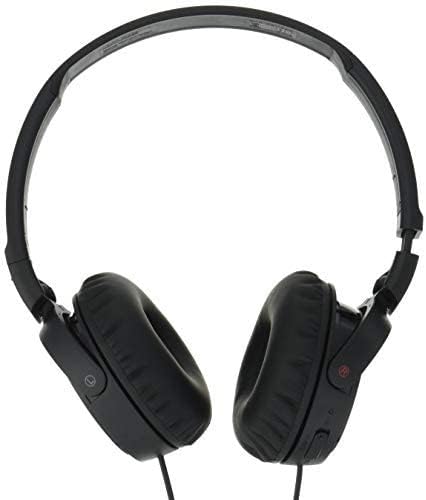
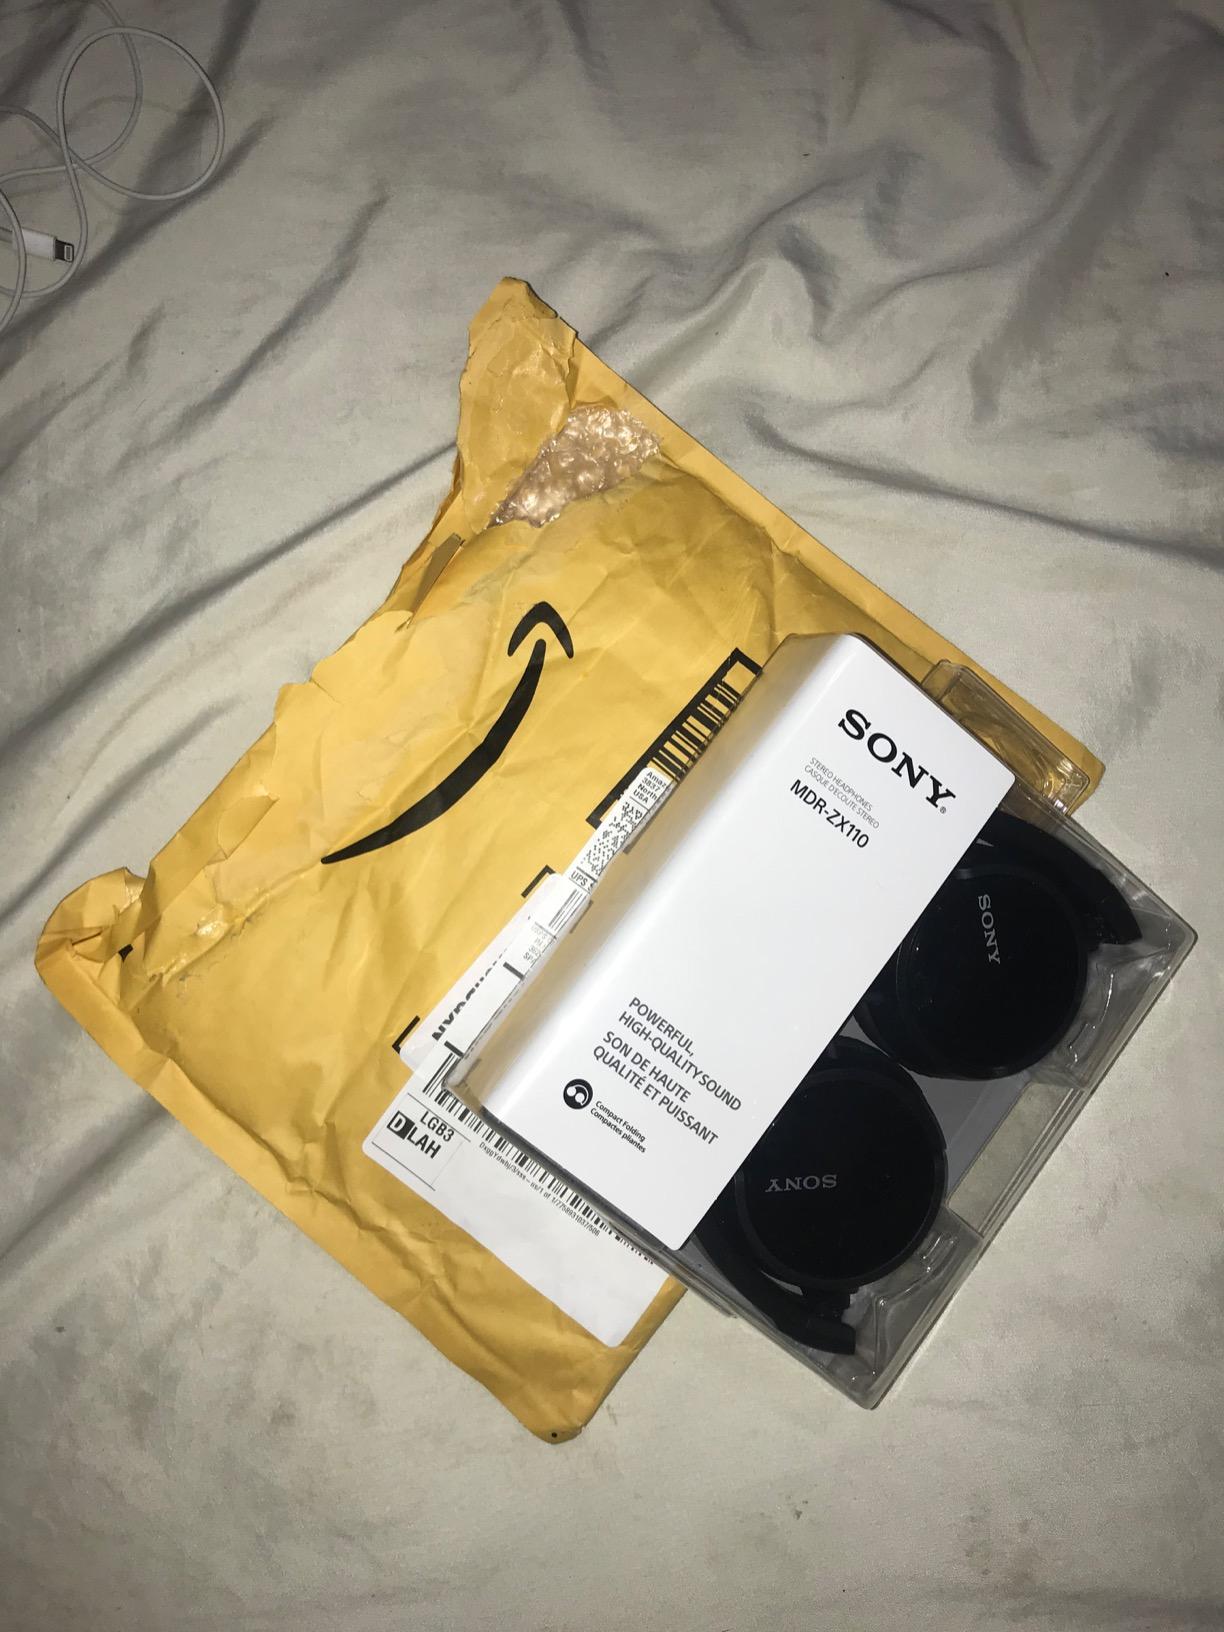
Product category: headphones
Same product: yes